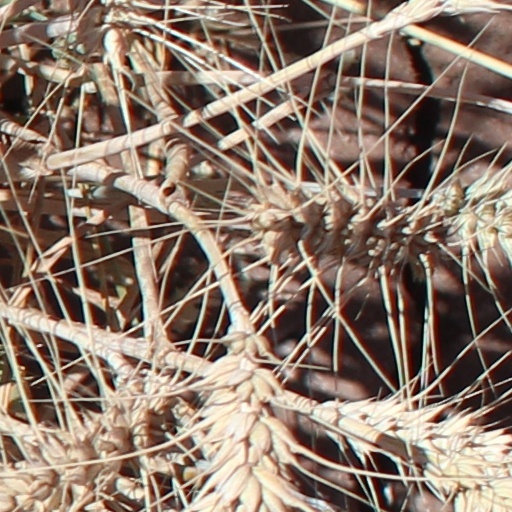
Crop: wheat